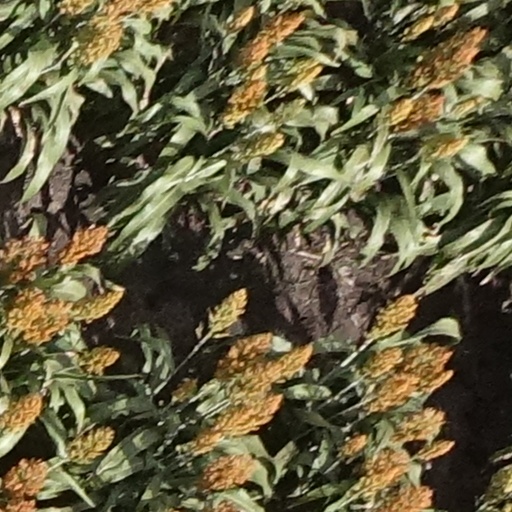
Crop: sorghum